Lowestoft Lighthouse

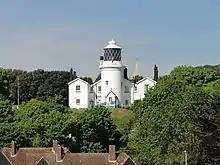
Lowestoft Lighthouse

Lowestoft Lighthouse is a lighthouse operated by Trinity House located to the north of the centre of Lowestoft in the English county of Suffolk. It stands on the North Sea coast close to Ness Point, the most easterly point in the United Kingdom. It acts as a warning light for shipping passing along the east coast and is the most easterly lighthouse in the UK.